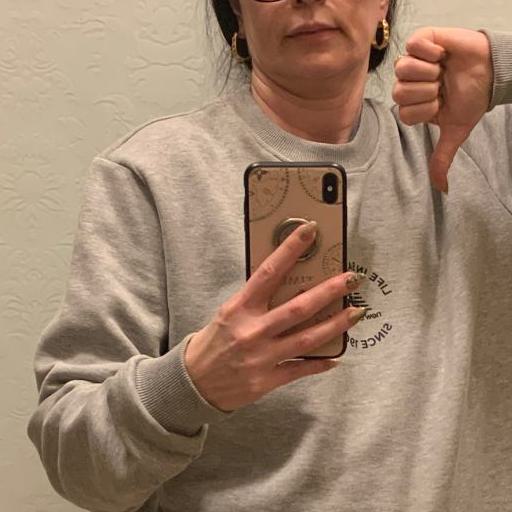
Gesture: no_gesture